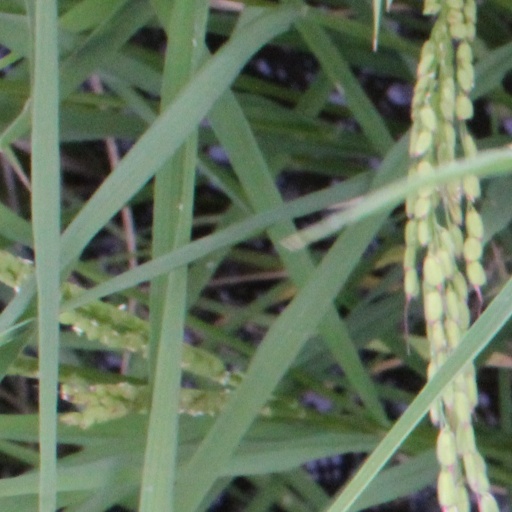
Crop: rice